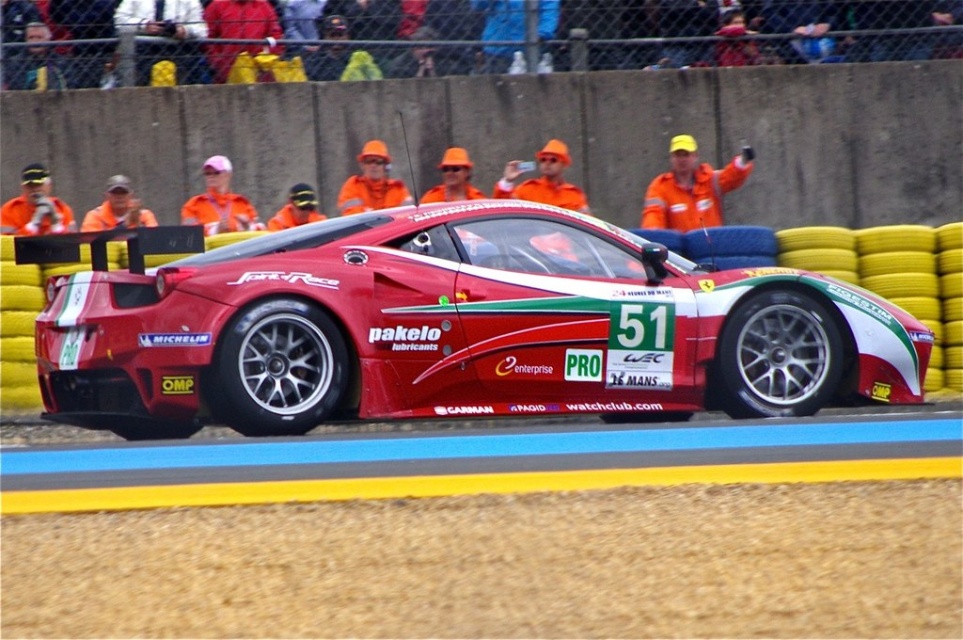
Question: Considering the relative positions of shiny red racing car at center and brown sandy dirt at lower center in the image provided, where is shiny red racing car at center located with respect to brown sandy dirt at lower center? (A) below (B) above
Answer: B